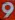
Number: 9